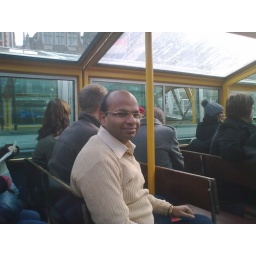
Inside water boat in Ghent